Erasmus Darwin Tracy

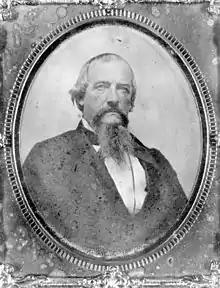
Erasmus Darwin Tracy

Tracy was born in Norwich, Connecticut, to Cyrus Tracy, Jr. and Hannah Snow Tracy. He represented Nassau County, Florida, in the Florida House of Representatives from 1845 to 1846 and served in the Florida State Senate from 1847 to 1848 and 1854 to 1856. From 1854 to 1855 he was President of the Florida Senate. He also presided over the 1865 Florida constitutional convention. He died in Boulogne, Florida.